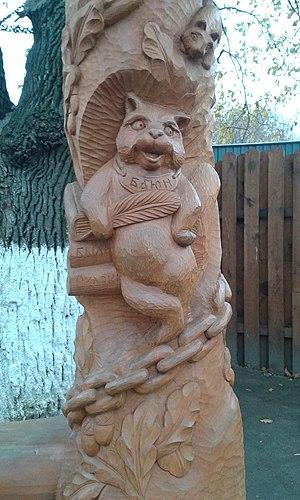
Chat des contes merveilleux russes
Kot Baioun ou le chat Baioun est un personnage des contes fantastiques russes, à la voix magique, un énorme mangeur d'autres chats. Quand il commence à parler il parvient à endormir avec ses histoires les voyageurs qui viennent à lui et ceux qui n'ont pas la force de résister à son pouvoir magique ou qui ne sont pas habitués à lutter avec lui. C'est un chat-sorcier qui tue sans pitié. Mais celui qui parvient à l'attraper voit disparaître toutes ses souffrances et ses maladies car les contes de Baioun guérissent.